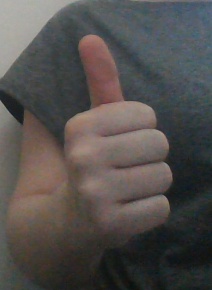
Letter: aleff